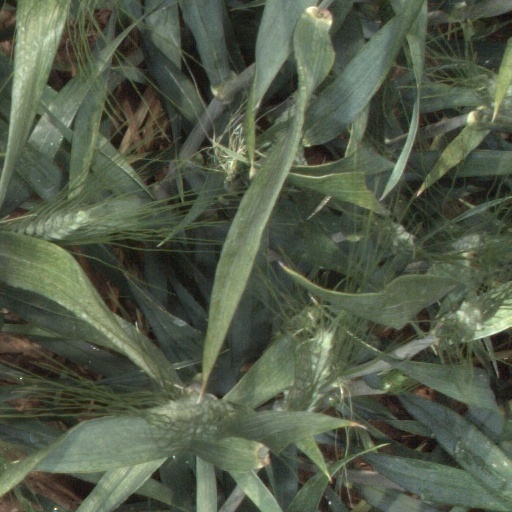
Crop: wheat